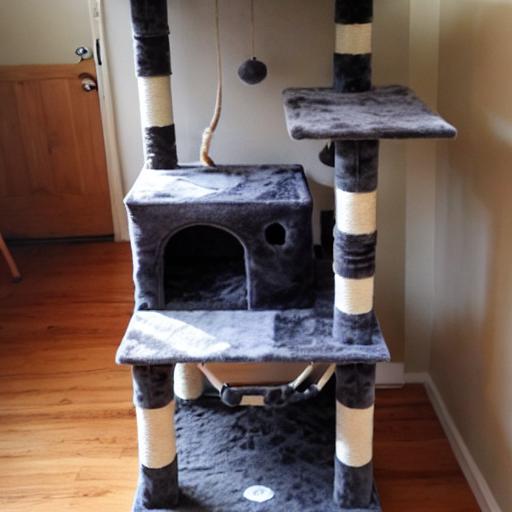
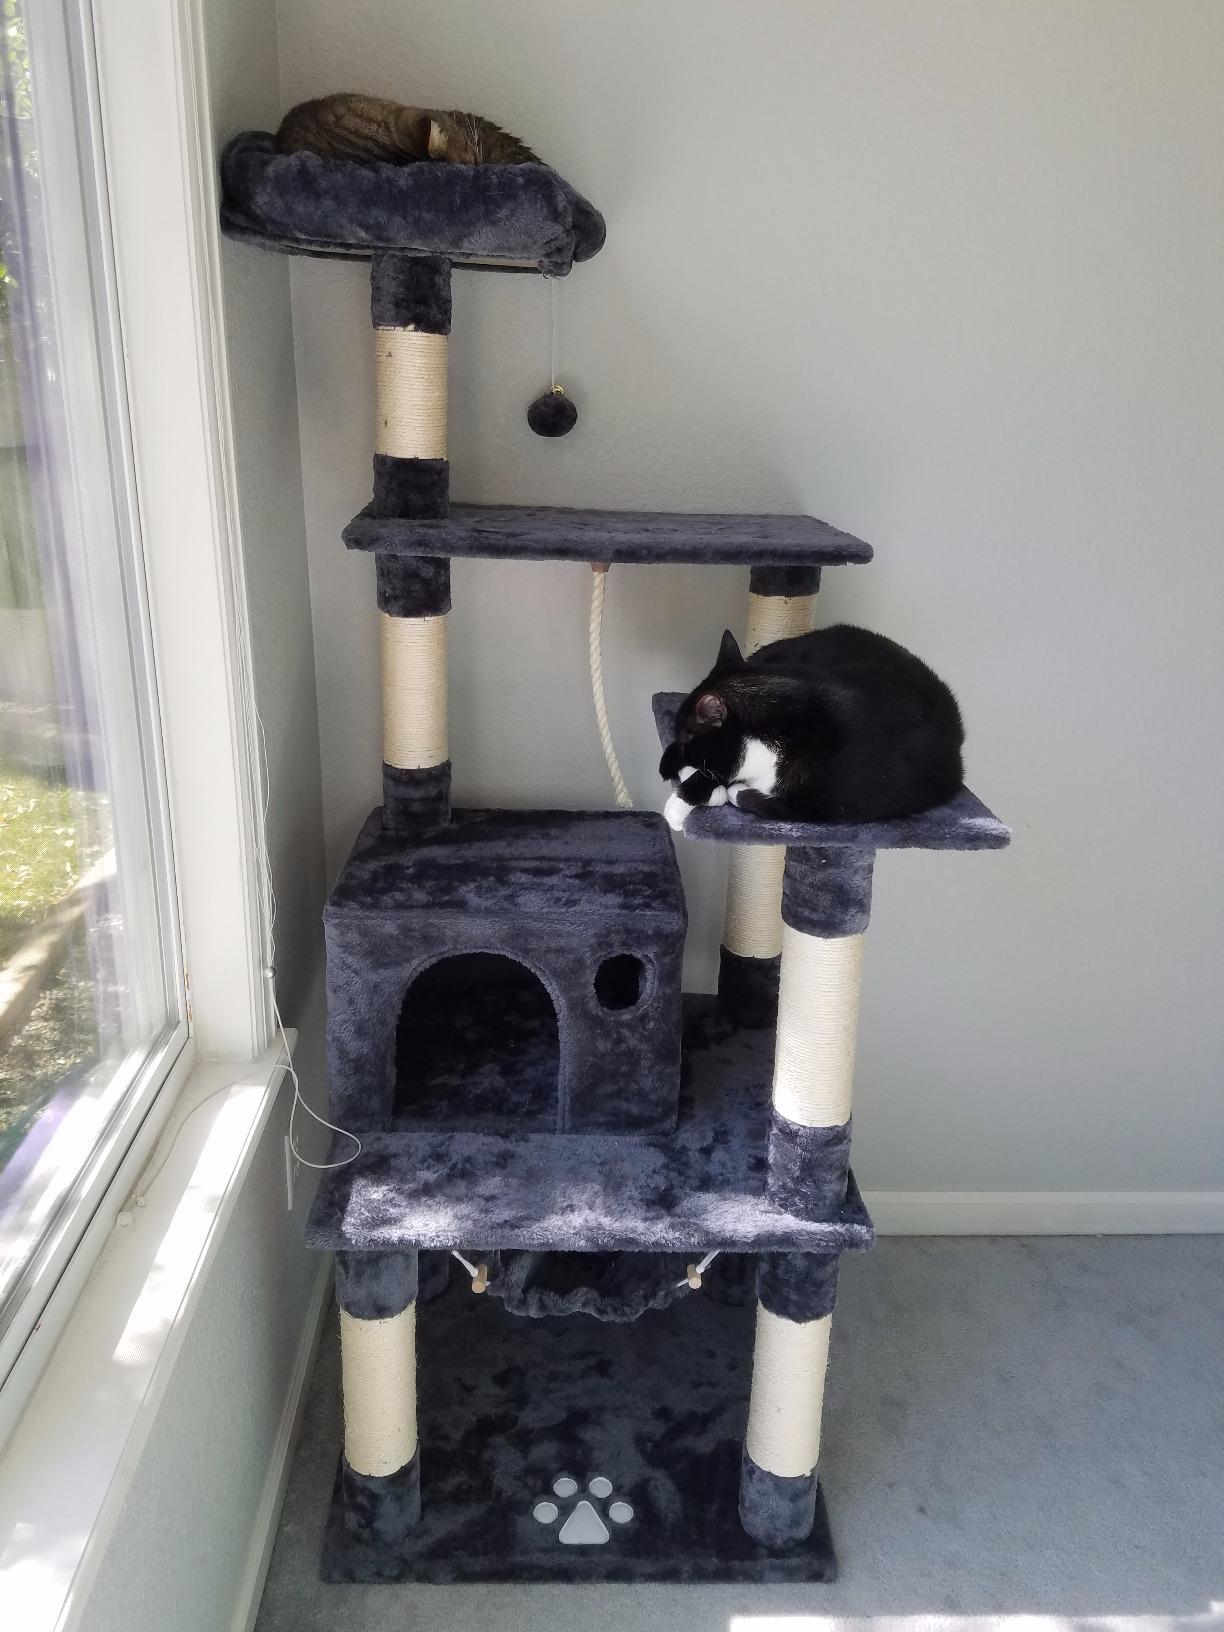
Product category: items_cat tree
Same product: no